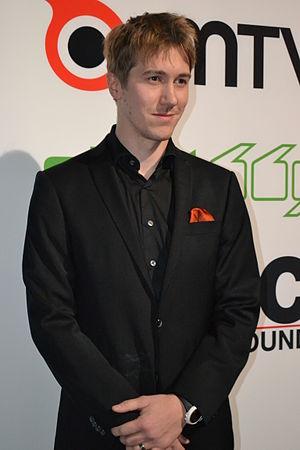
Jussi Vatanen est un acteur finlandais.